Thames (commercial vehicles)

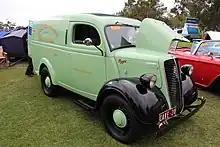
1948 Ford E83W van

The Fordson E83W was the brand's light commercial van offering, being offered on the segment. It was built at Ford's Dagenham plant where the brand's tractors were also being produced. The E83W range was offered as a van, pickup truck and many special bodyshops produced various other bodies upon the chassis, such as mobile canteens, fire trucks and ice cream vans.